The Wide Window

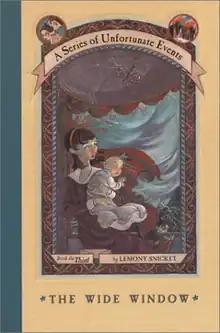
First edition cover

Book the Third: The Wide Window is the third novel of the children's book series "A Series of Unfortunate Events" by Lemony Snicket. In this novel, the Baudelaire orphans live with their aunt Josephine, who is seemingly scared of everything. The book was published on February 25, 2000 by HarperCollins and illustrated by Brett Helquist.